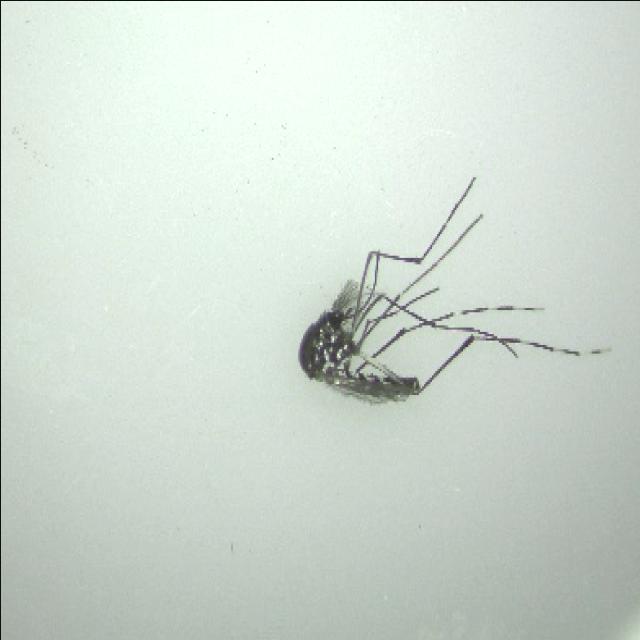
Species: aedes_albopictus